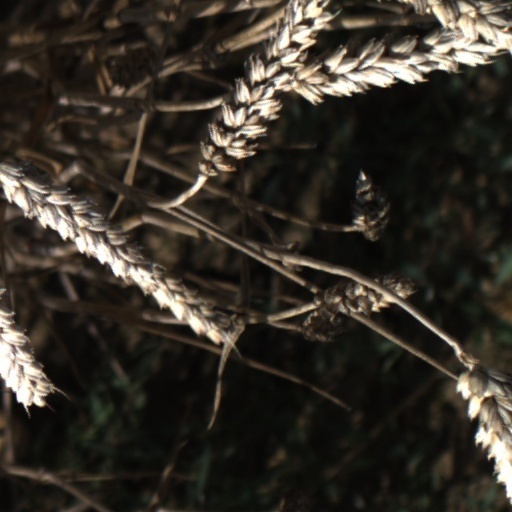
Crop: wheat